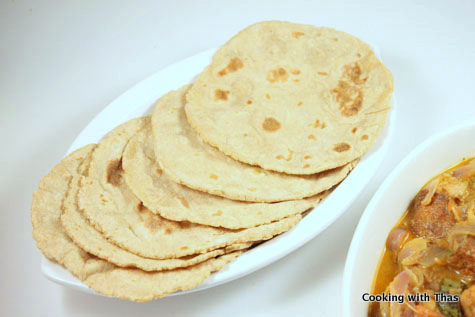
Dish: chapati